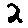
Label: 2